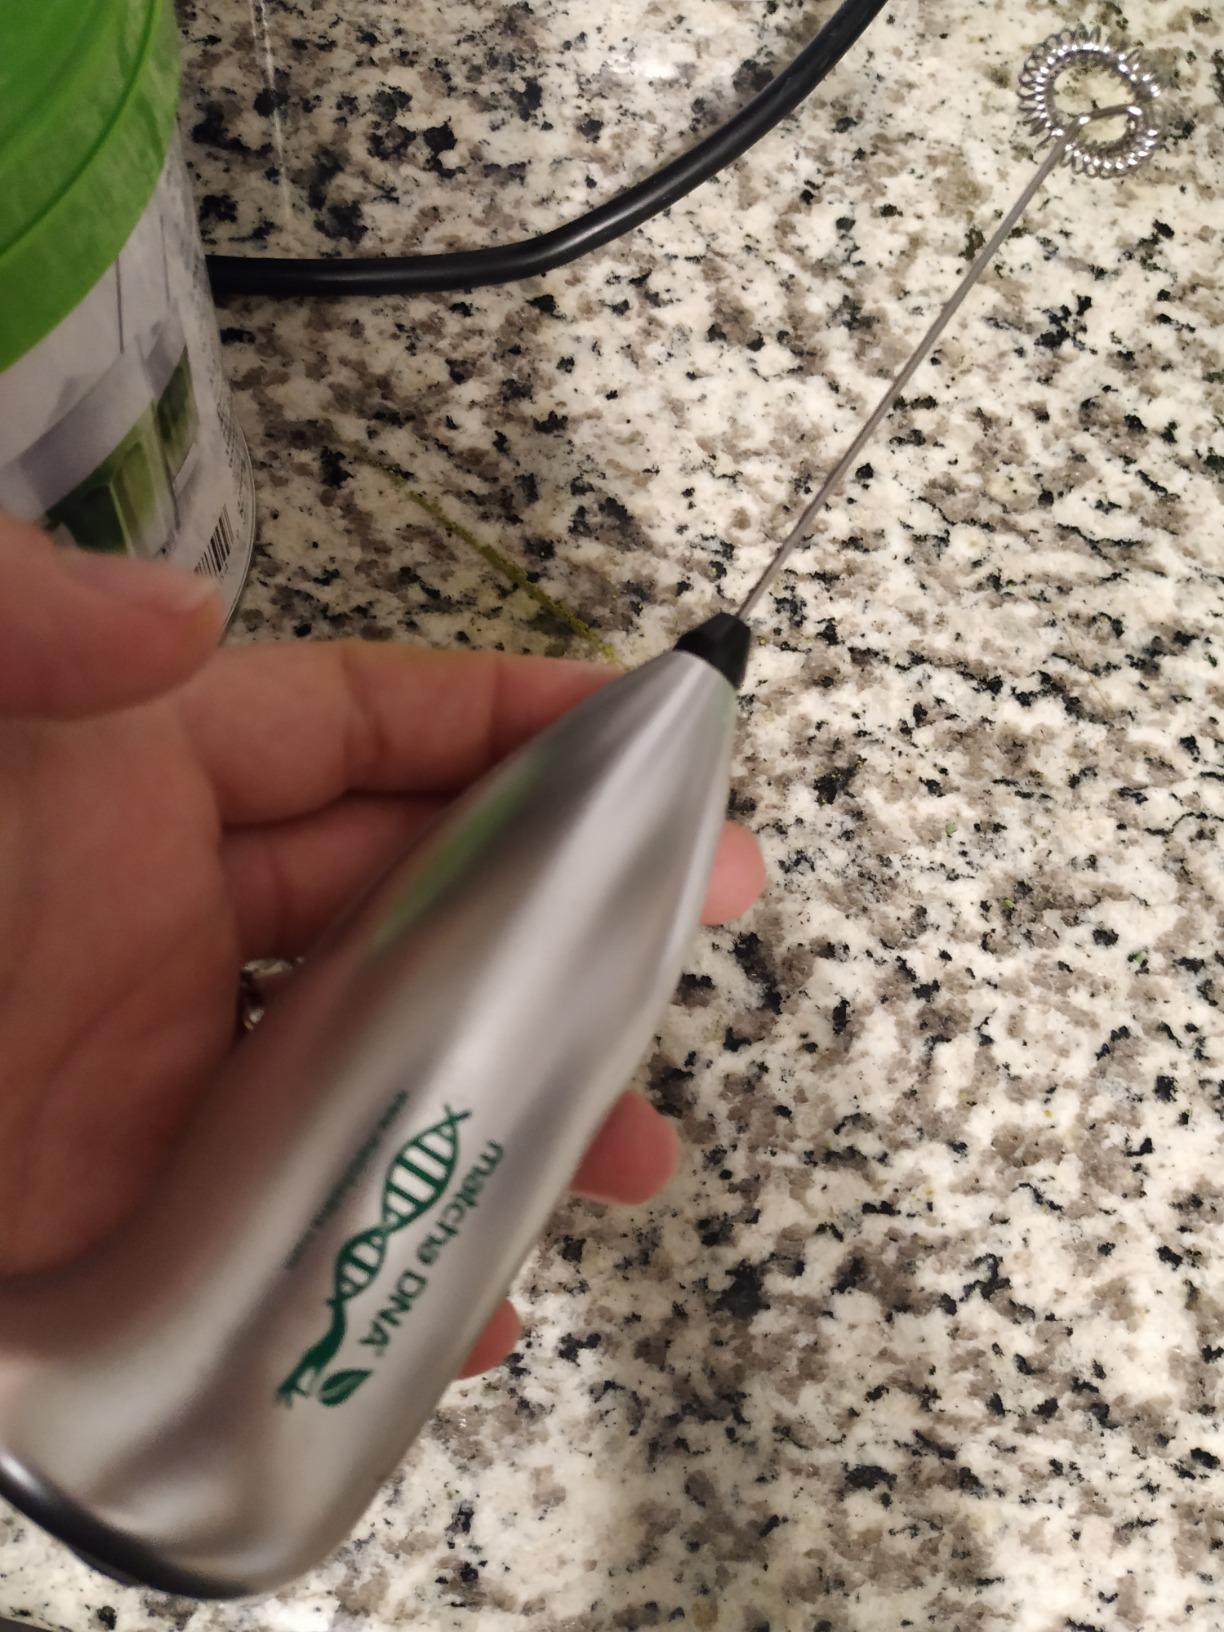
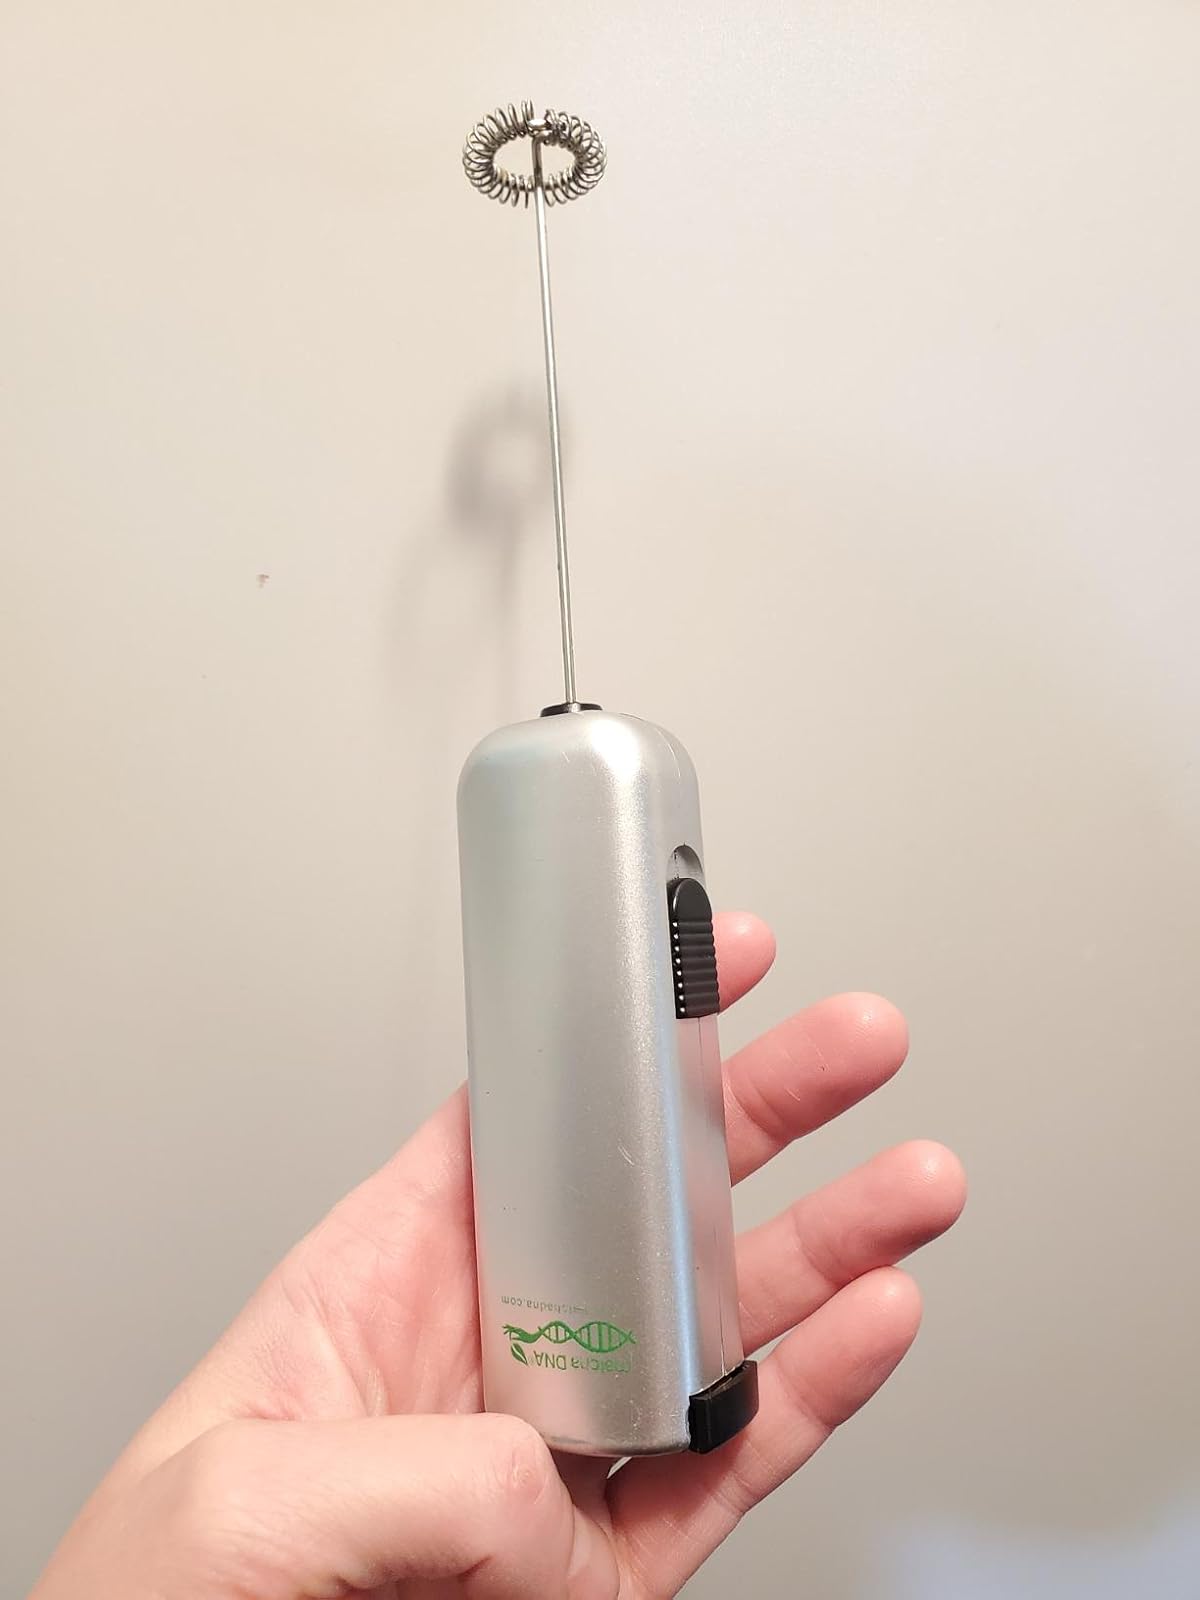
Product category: items_mixer
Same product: no